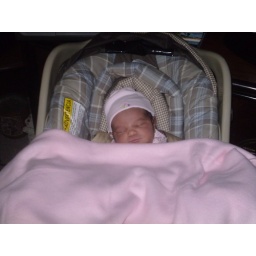
All set to go in my car seat